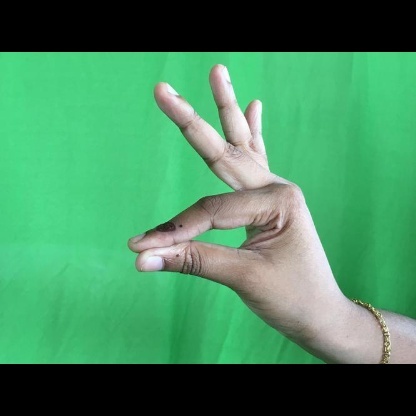
Mudra: Hamsasyam